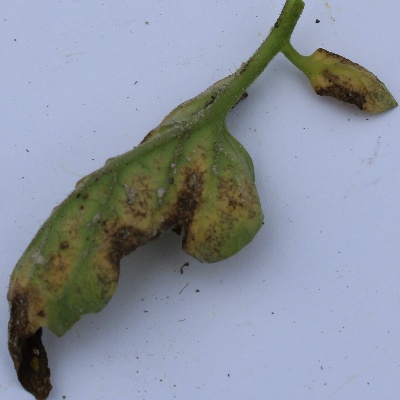
Crop: Tomato
Condition: septoria leaf spot